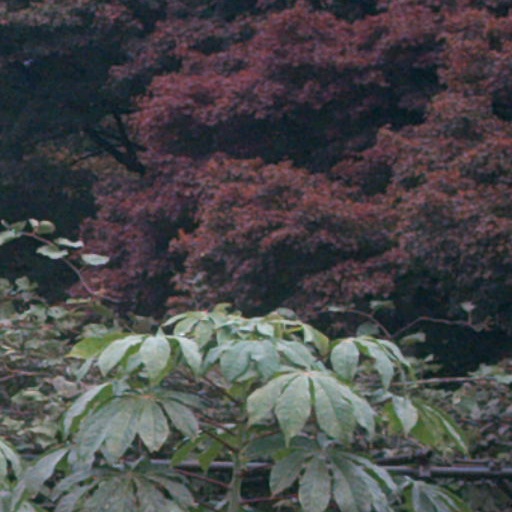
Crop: cassava